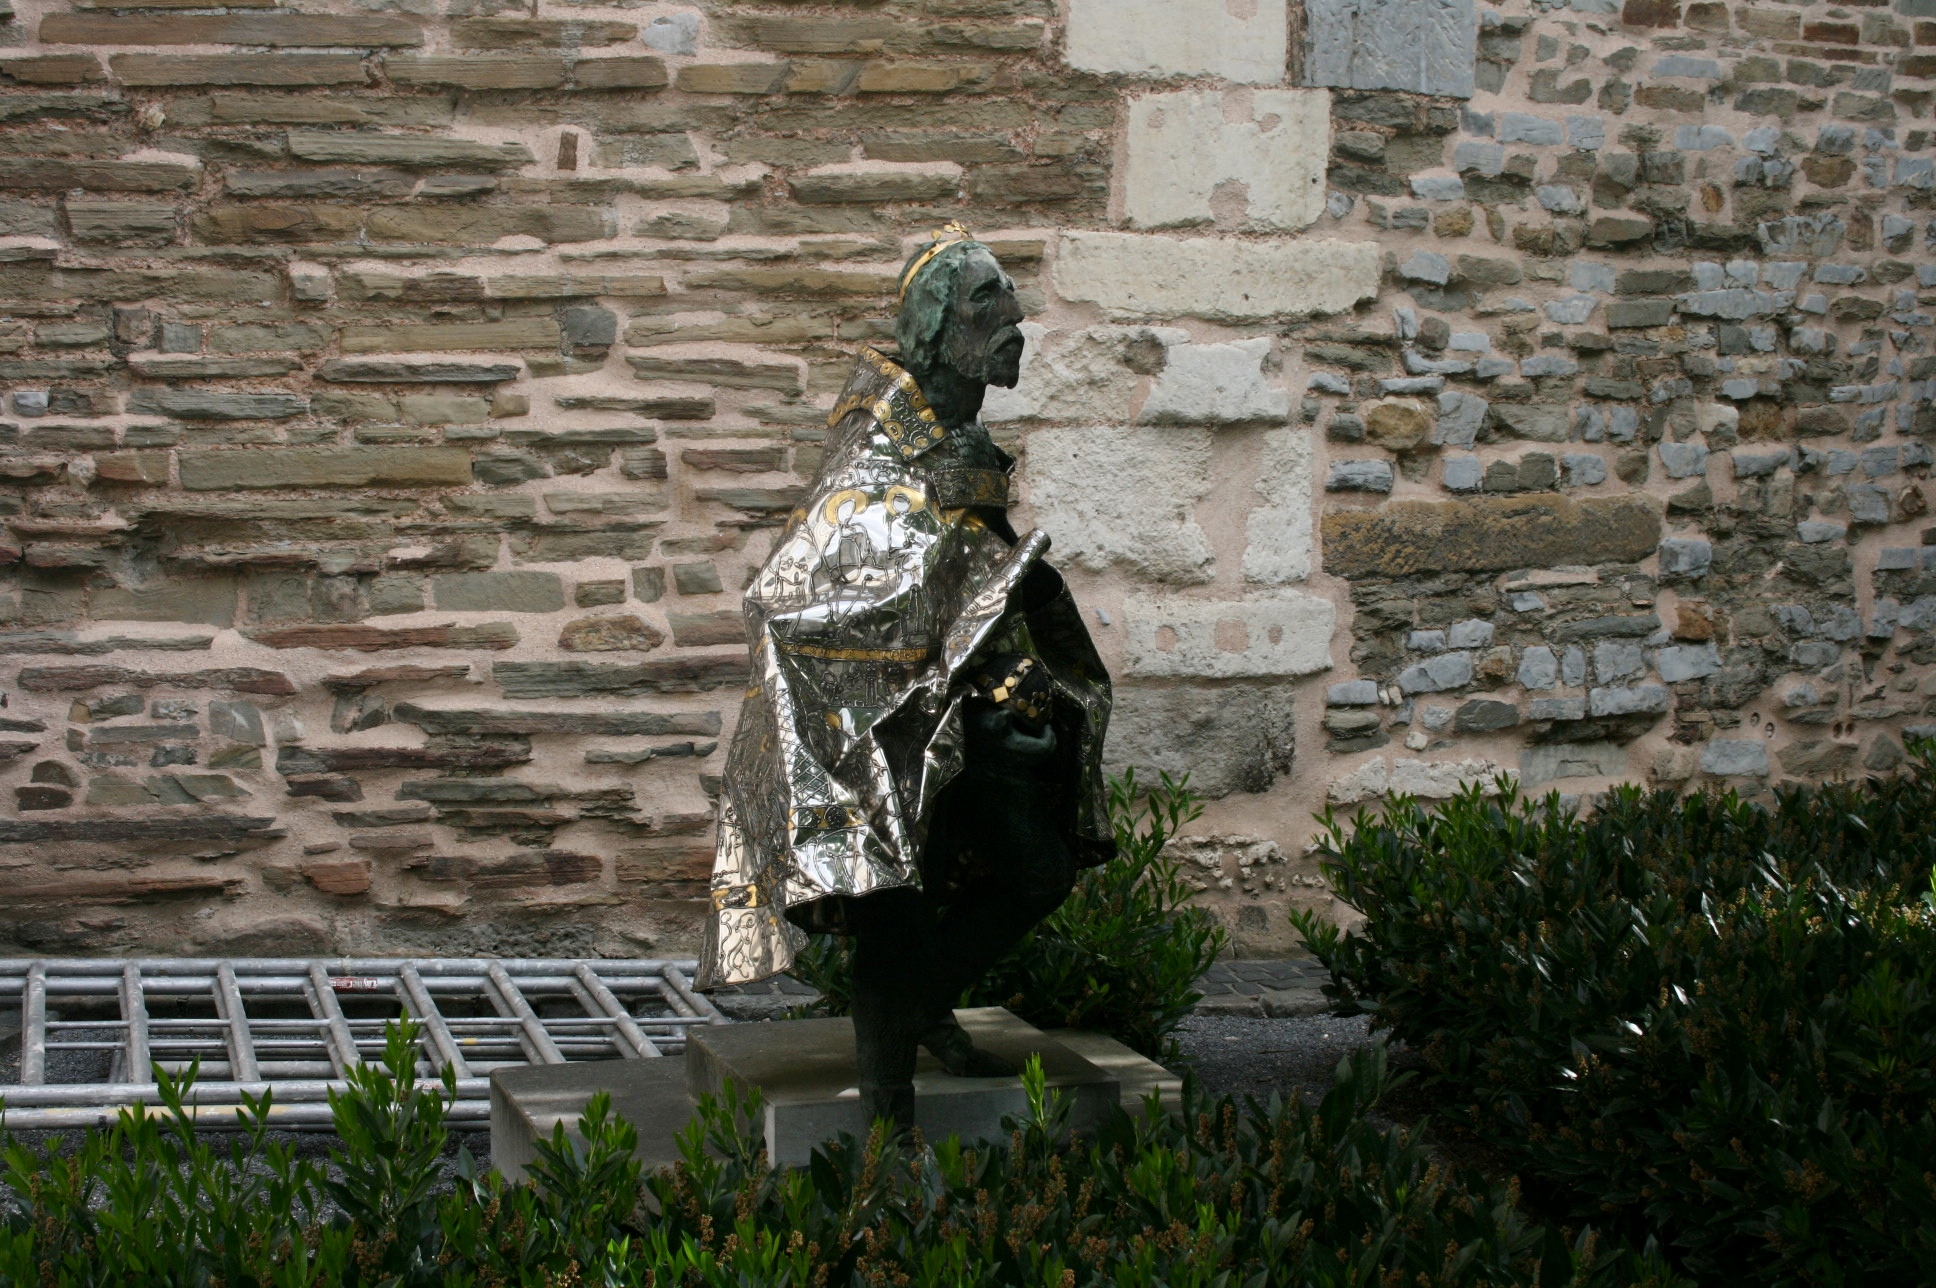
aachen, sculpture, wall, brick, stone wall, statue, brickwork, bronze sculpture, monument, nonbuilding structure, building material, memorial